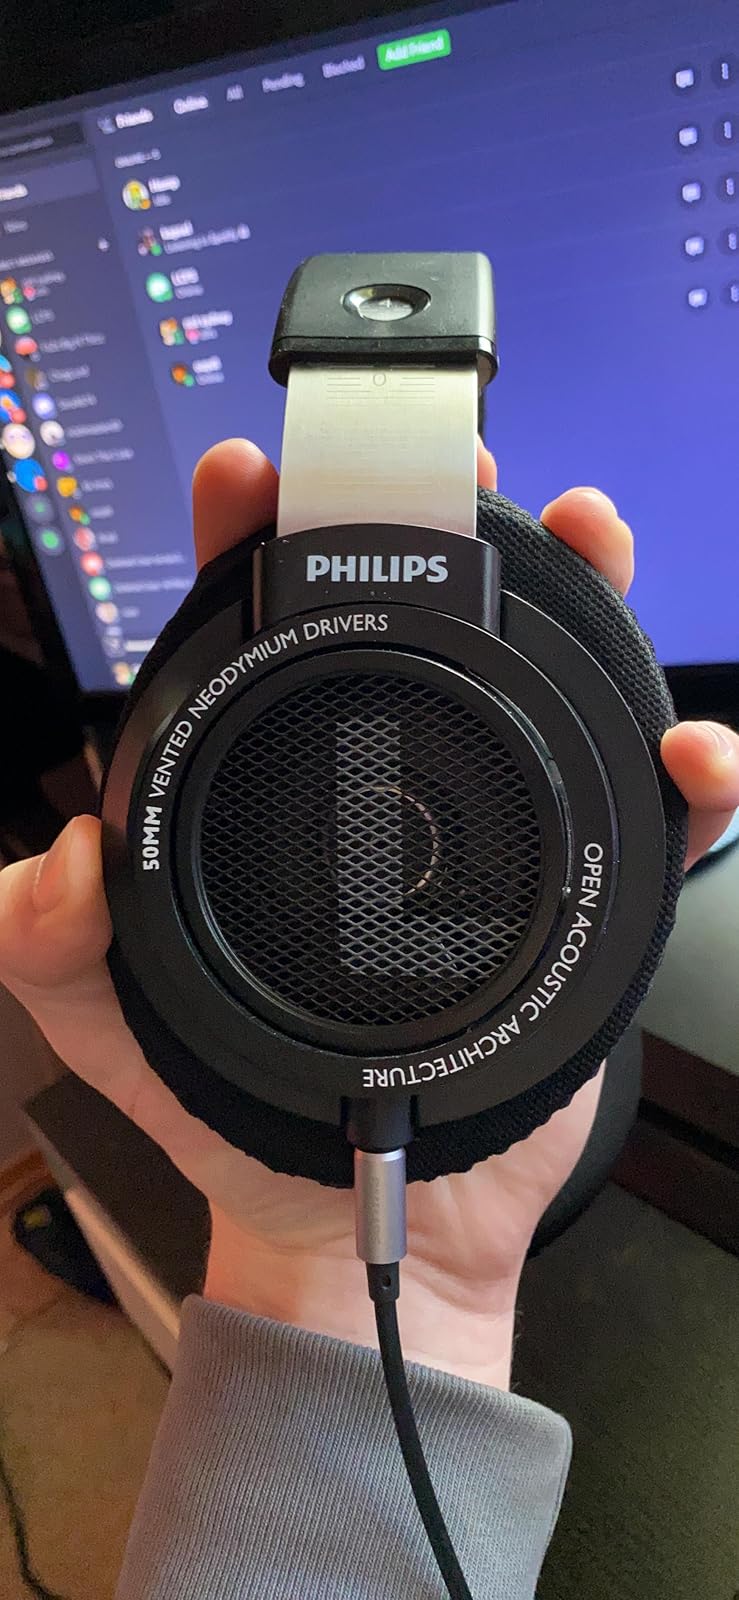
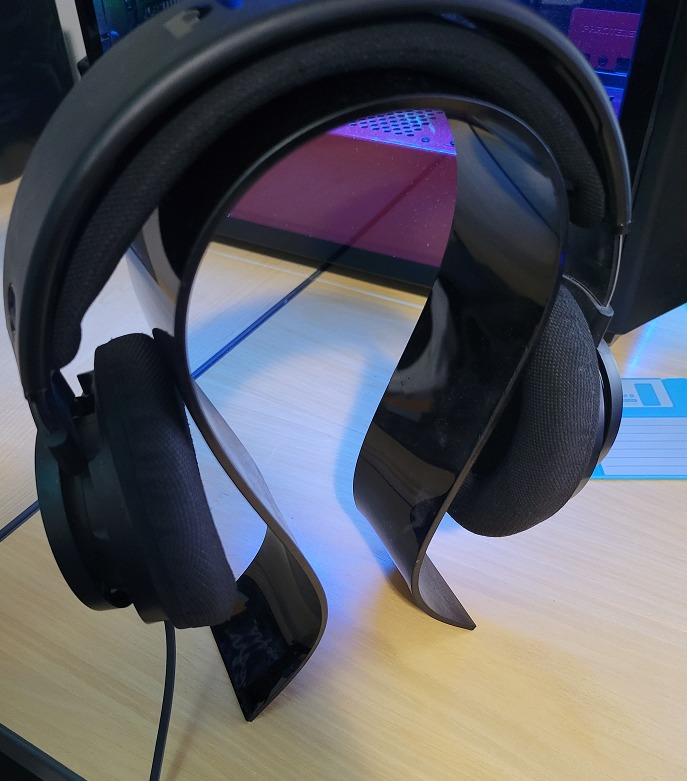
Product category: headphones
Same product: yes